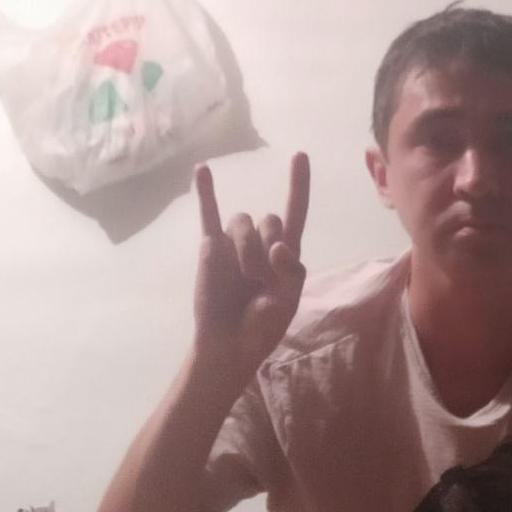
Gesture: rock